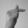
ASL letter: T